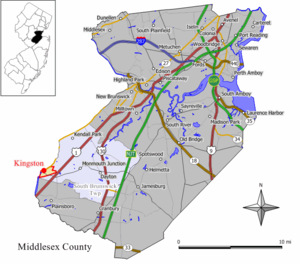
Kingston est un census-designated place qui a été officiellement désigné comme un centre de village par la New Jersey State Planning Commission. Le village est situé dans le Township de South Brunswick dans le comté de Middlesex dans l'État du New Jersey aux États-Unis.